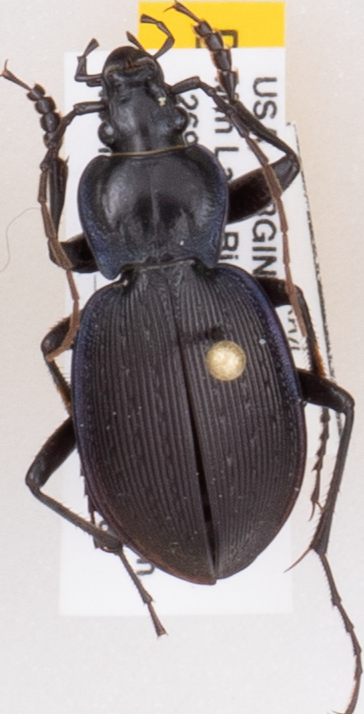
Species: Carabus goryi
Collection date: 2018-05-08
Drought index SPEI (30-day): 1.19
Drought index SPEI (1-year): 0.63
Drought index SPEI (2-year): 0.438